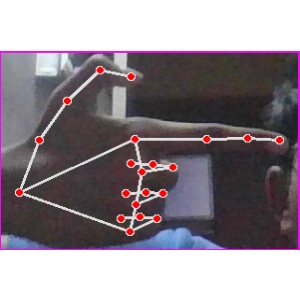
अक्षर: ब